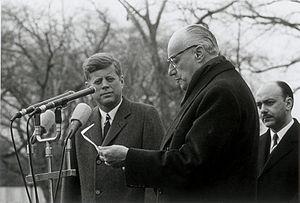
La présidence de John Fitzgerald Kennedy, en tant que 35ᵉ président des États-Unis, dura du 20 janvier 1961 jusqu'à son assassinat le 22 novembre 1963. Membre du Parti démocrate, Kennedy prit ses fonctions après avoir battu le vice-président sortant Richard Nixon, membre du Parti républicain, à l'élection présidentielle de 1960. Il fut remplacé après sa mort par son vice-président Lyndon B. Johnson.